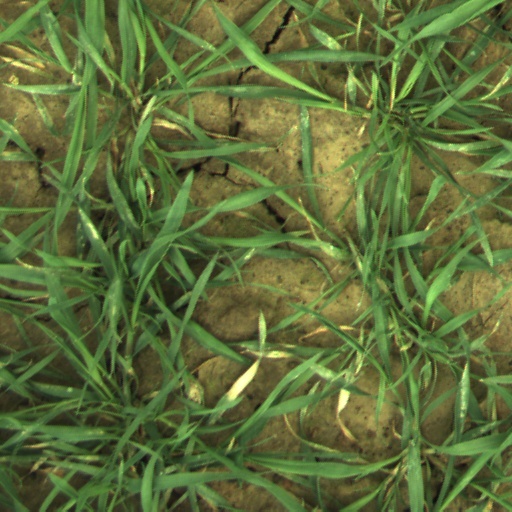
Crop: wheat